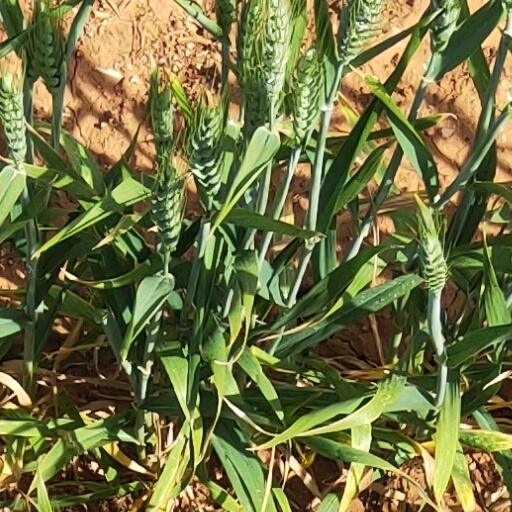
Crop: wheat